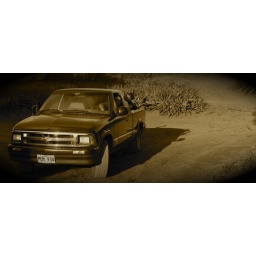
riding in trucks with boys